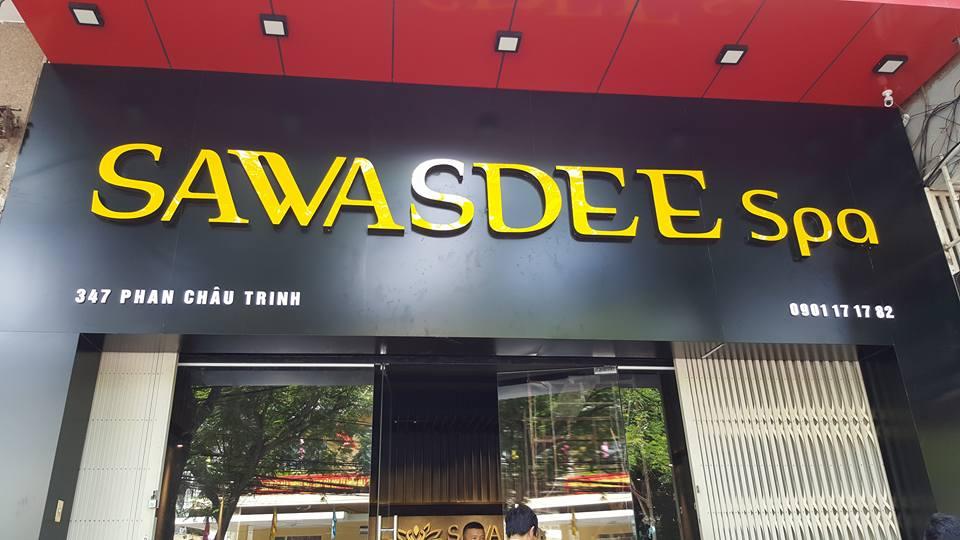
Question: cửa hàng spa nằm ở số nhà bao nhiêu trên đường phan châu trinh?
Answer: số nhà 347 đường phan châu trinh